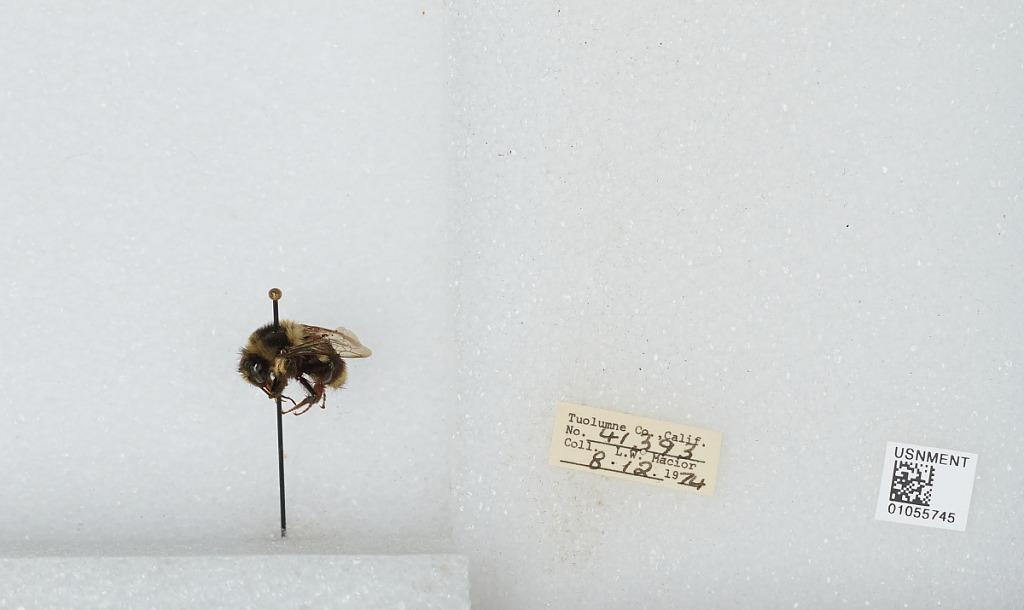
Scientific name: Bombus bifarius nearcticus
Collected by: L. Macior
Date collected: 1974-8-12
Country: United States
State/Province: California
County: Tuolumne
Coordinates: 38.02, -119.93